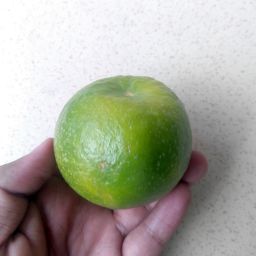
Fruit: Orange
Quality: Good